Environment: lab
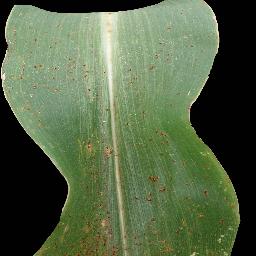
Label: common_rust